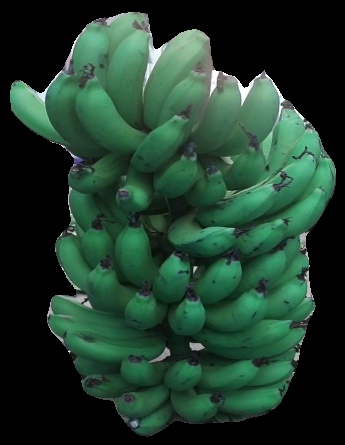
Variety: pachbale
Grade: grade2